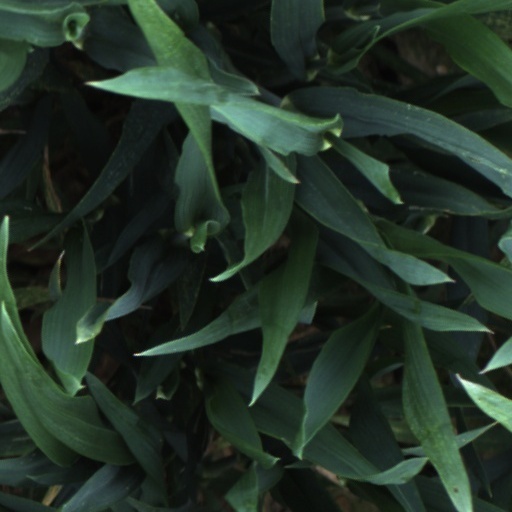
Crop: wheat